Paul Deighton, Baron Deighton

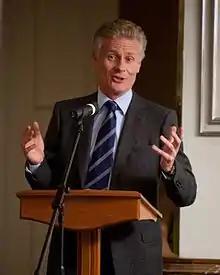
Deighton speaking at the Moët Hennessy "Financial Times" Club dinner in London, 2011

Paul Clive Deighton, Baron Deighton, KBE (born 18 January 1956) is a British Conservative politician who served as Commercial Secretary to HM Treasury from January 2013 to May 2015. Deighton is a former investment banker who previously served as Chief Executive of the London Organising Committee of the Olympic and Paralympic Games (LOCOG), the organisation responsible for planning the 2012 Summer Olympics and Paralympics.